Military Merit Cross (Mecklenburg-Schwerin)

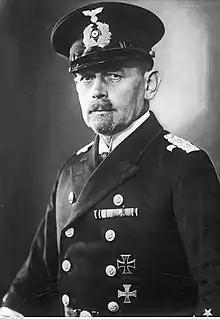
Admiral Rolf Carls wearing the 1st Class cross below the Iron Cross 1st Class.

In all its versions, the Mecklenburg-Schwerin Military Merit Cross was a bronze gilt cross pattée in design, similar to the Iron Cross but with slightly narrower arms. The obverse bore a crown on the upper arm, the initials of Friedrich Franz in the center, and the date (except for the colonial version) at the bottom of the lower arm. The reverse of the 2nd Class bore the legend "Für Auszeichnung im Kriege" ("For distinction in the war"). The reverse of the 1st Class, a pinback cross ("Steckkreuz"), was blank.